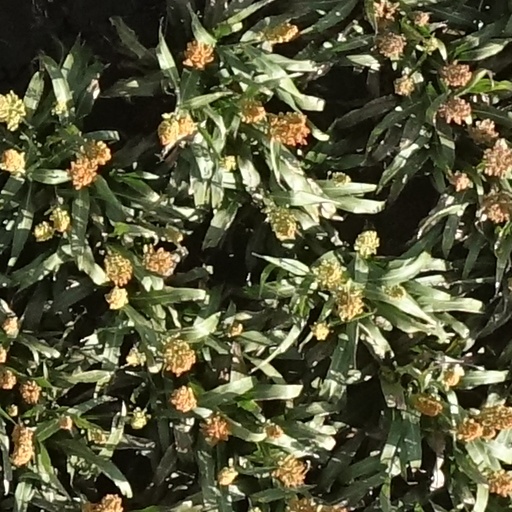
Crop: sorghum